Robert Muir of Loanfoot

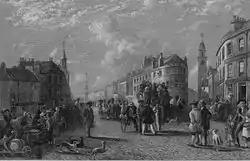
Kilmarnock Cross in 1840

Robert Muir (1758–1788) was an estate owner as well as a very close friend and supporter of the poet Robert Burns and was most probably born on the family estate of Loanfoot (NS 415 380) near Kilmarnock in East Ayrshire, Scotland. He was also a wine and spirit merchant and is remembered in Robert Burns' poem titled "Epitaph on Robert Muir".